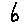
Label: 6